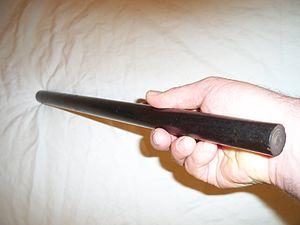
Le tanbō / tambo ou bâton court est un bâton d'une longueur de 45 à 60 cm. La façon de le manier constitue un art martial à part entière, appelé tanbō-jutsu. Cette arme peut être utilisée pour frapper, effectuer une clé, étrangler, bloquer ou projeter. Il peut être utilisé lors de la pratique de certains arts martiaux, par exemple en aïkido, jujutsu et hapkido. Cette arme peut être maniée seule ou par paire.